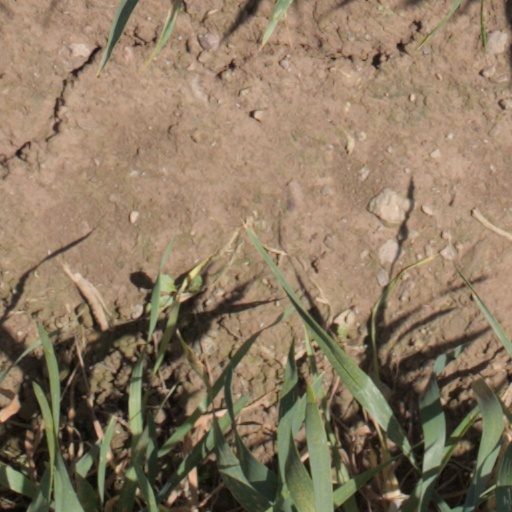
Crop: wheat